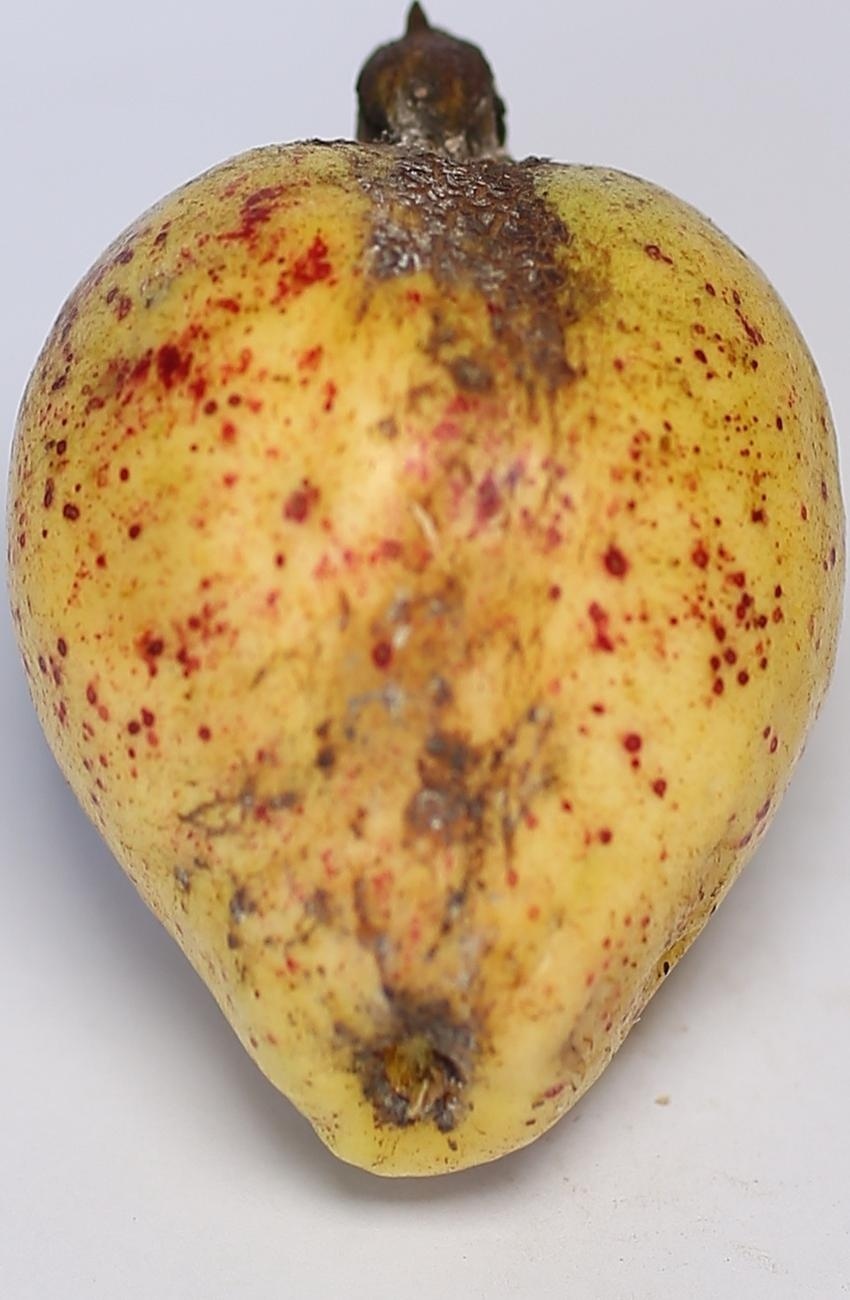
Maturity: ripe
Variety: riyali